Yoshikatsu Kawaguchi

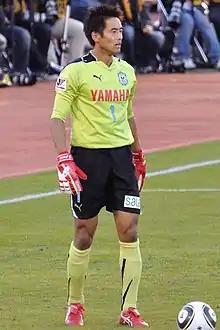
Kawaguchi with Júbilo Iwata in 2010

, also known as Yoshi Kawaguchi, is a retired Japanese footballer who played as a goalkeeper.